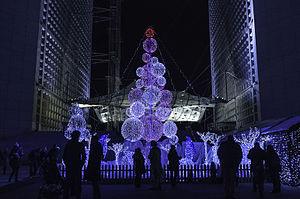
Les marchés de Noël de Paris sont de nombreux marchés de Noël populaires et traditionnels de Paris. Ils ont lieu tous les ans, durant la période de l'Avent, du 24 novembre jusqu'à fin décembre, pour les fêtes de fin d'année.
L’Arche de la Défense ou Grande Arche est un immeuble de bureaux situé dans le quartier d'affaires de La Défense à l'ouest de Paris, sur le territoire de la commune de Puteaux. Inaugurée en 1989 au moment du bicentenaire de la Révolution sous le nom de Grande Arche de la Fraternité, et construite sur l'axe historique parisien, c'est l'un des grands travaux de François Mitterrand réalisés au cours de son premier mandat de président de la République française.